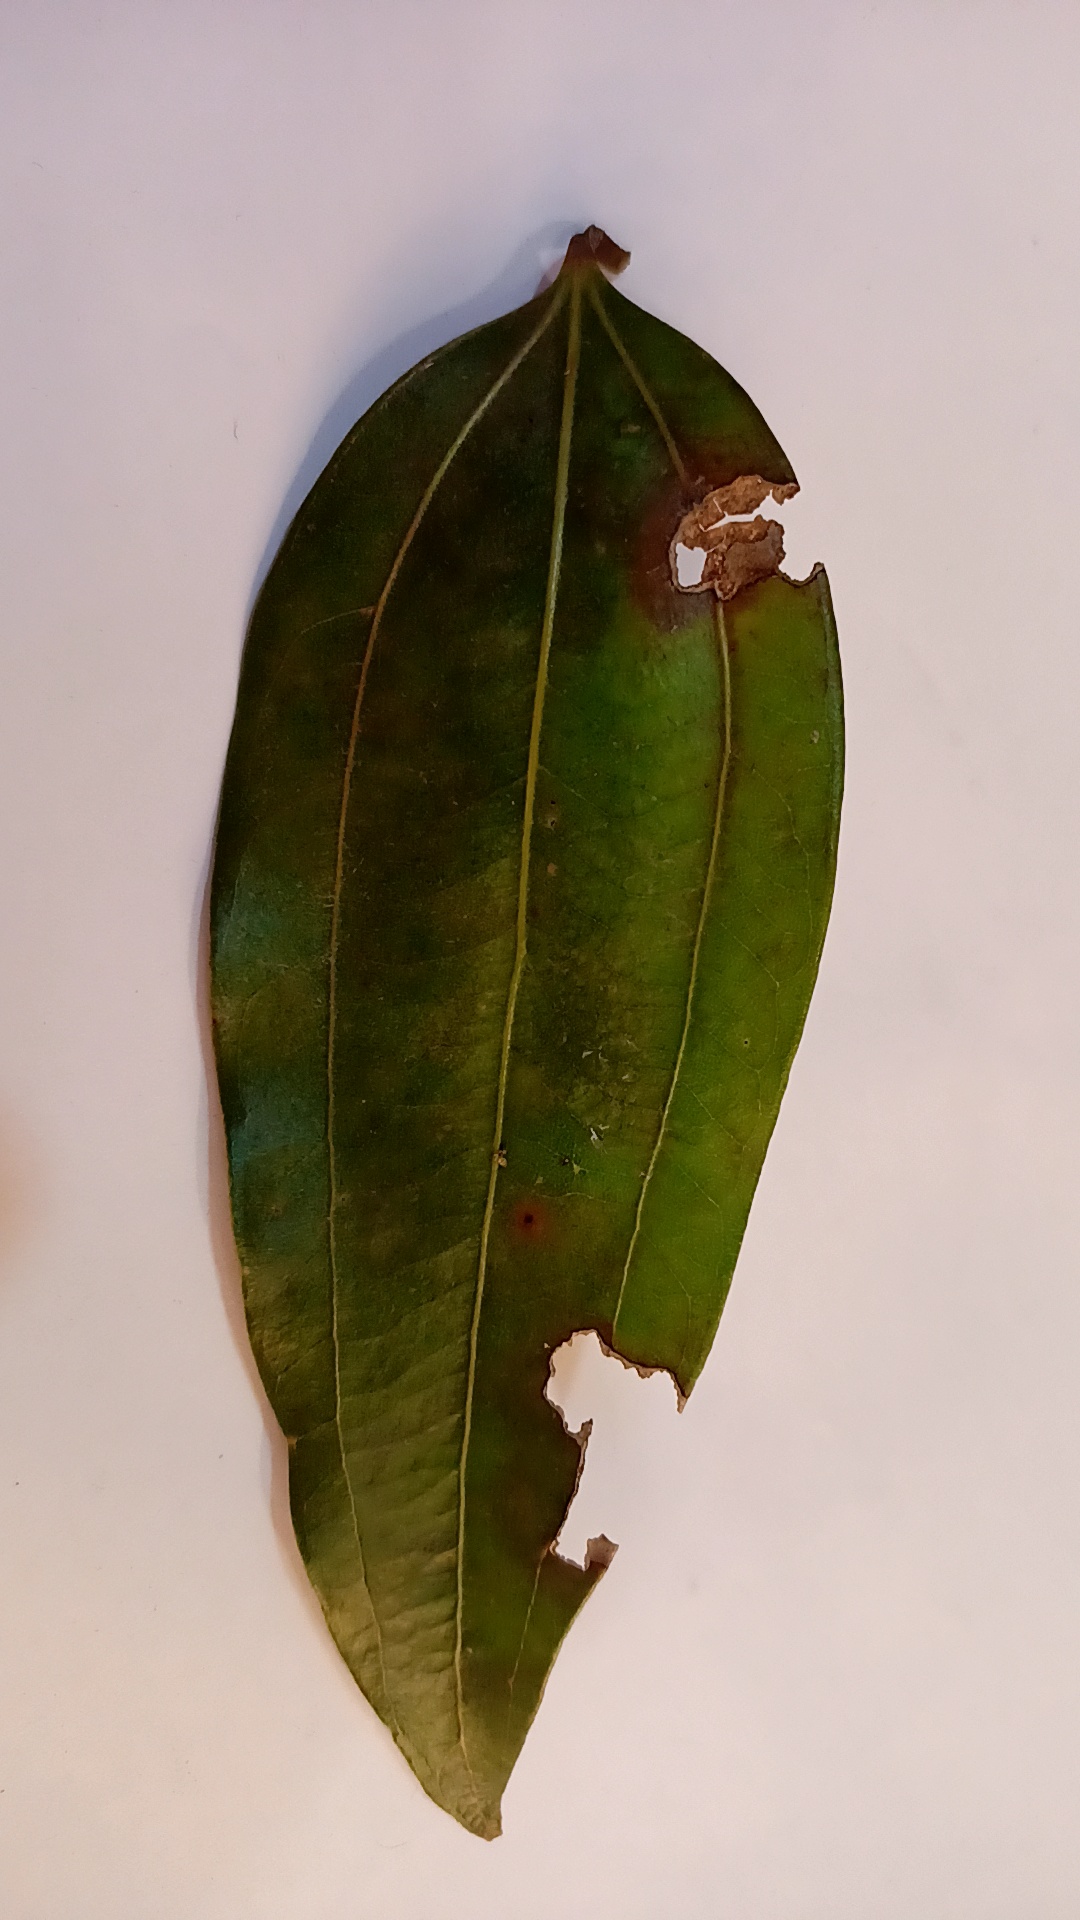
Label: Disease